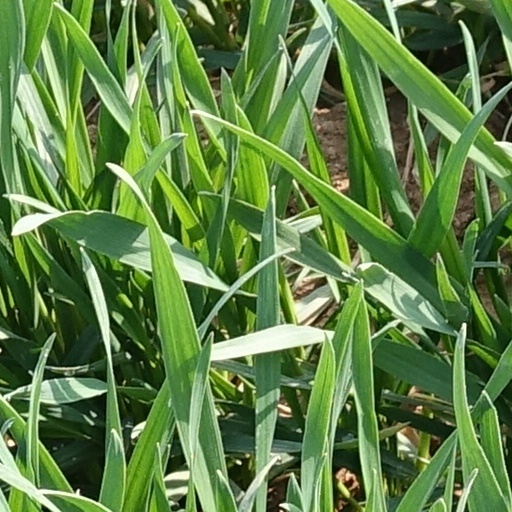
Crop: wheat